1979 British Formula Three Championship

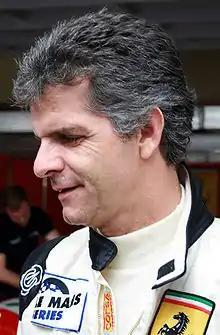
1979 champion, Chico Serra

The 1979 British Formula Three season was the 29th season of the British Formula Three Championship.